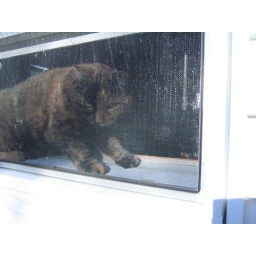
Alley the indoor cat peers through the screen at our grilling fun in the backyard tonight.